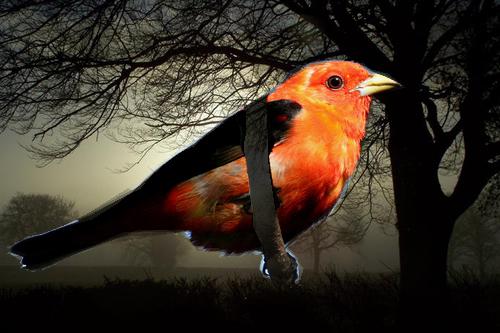
Bird species: Scarlet_Tanager
Bird type: landbird
Background: land